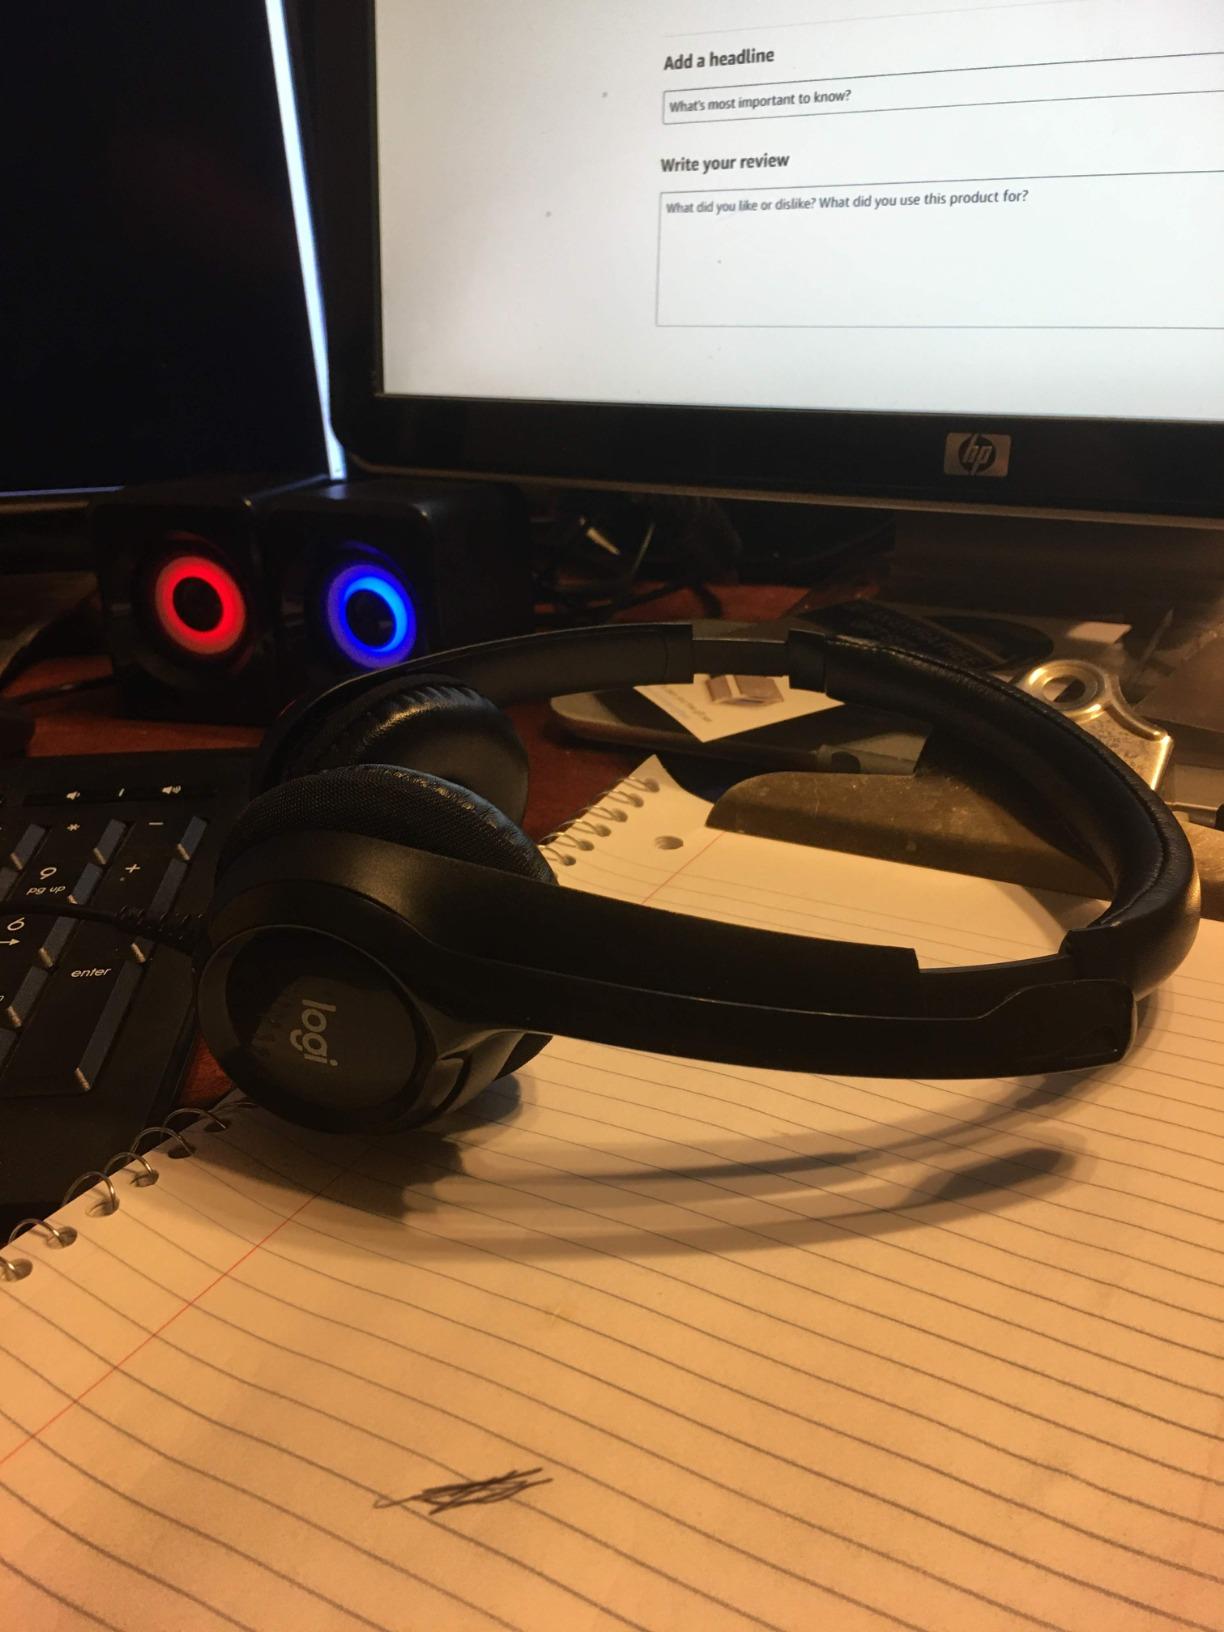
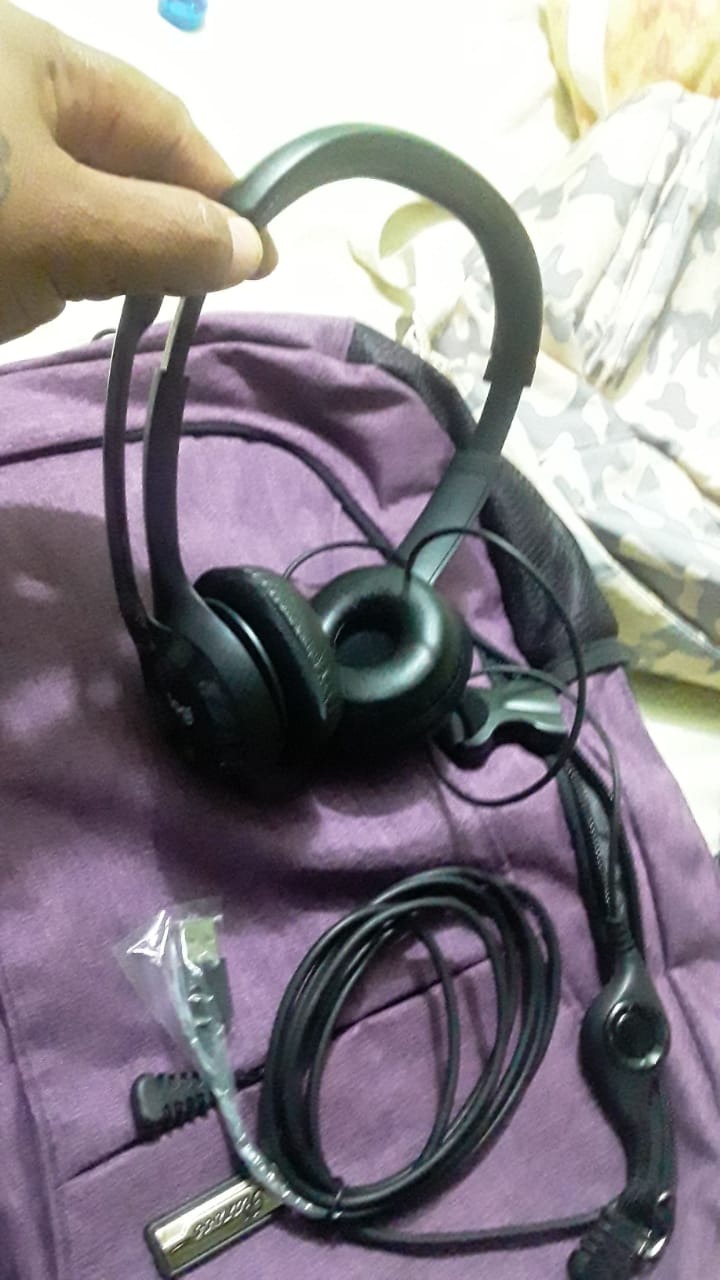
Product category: headphones
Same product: yes